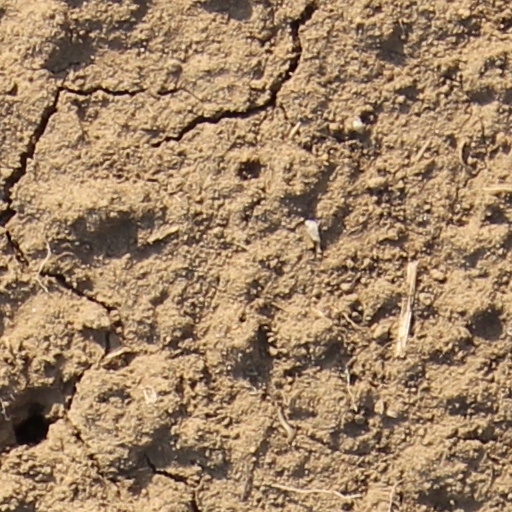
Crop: wheat